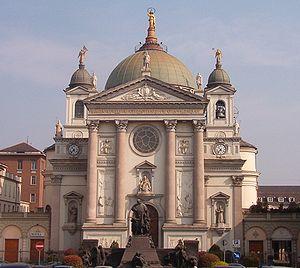
Turin est une ville italienne, chef-lieu de la ville métropolitaine de Turin et de la région du Piémont. Turin a été la capitale des États de Savoie de 1563 à 1713, du royaume de Sicile de 1713 à 1720, du royaume de Sardaigne de 1720 à 1861 et du royaume d'Italie de 1861 à 1865.
Le Sanctuaire de Marie Auxiliatrice est une basilique située à Turin, au nord de l'Italie. Construit près de la maison pour les enfants pauvres fondée par Jean Bosco, ce sanctuaire abrite les restes de Don Bosco, et 6000 autres reliques de saints.
Marie Auxiliatrice, ou Marie, Secours des chrétiens est un des vocables ou titres sous lesquels les fidèles catholiques vénèrent la Vierge Marie, Mère de Dieu. Mentionné une première fois par Jean Chrysostome vers 345 il eut une popularité très grande après la victoire de la coalition d'armées chrétiennes sur la flotte turque, au large de Lépante, en 1571. Liturgiquement Marie Auxiliatrice est fêtée le 24 mai.